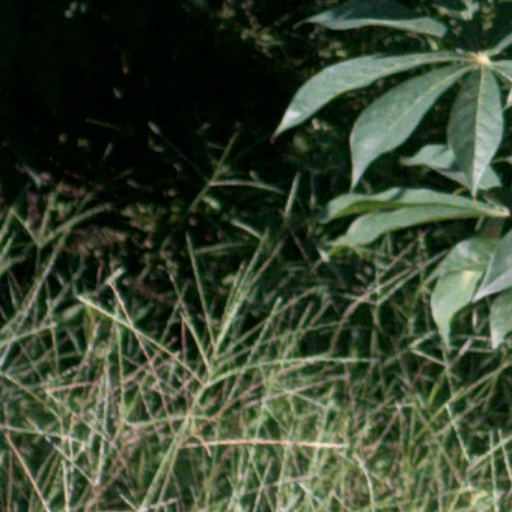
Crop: cassava